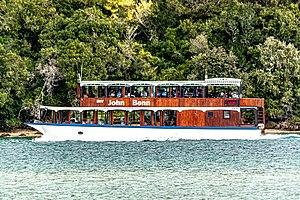
Knysna est une ville de la province du Cap-Occidental en Afrique du Sud, et le siège d'une municipalité homonyme. La ville fut fondée en 1804 sur le fleuve du même nom.